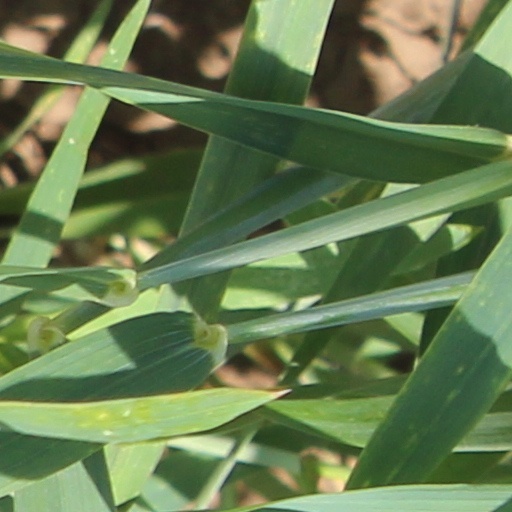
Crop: wheat